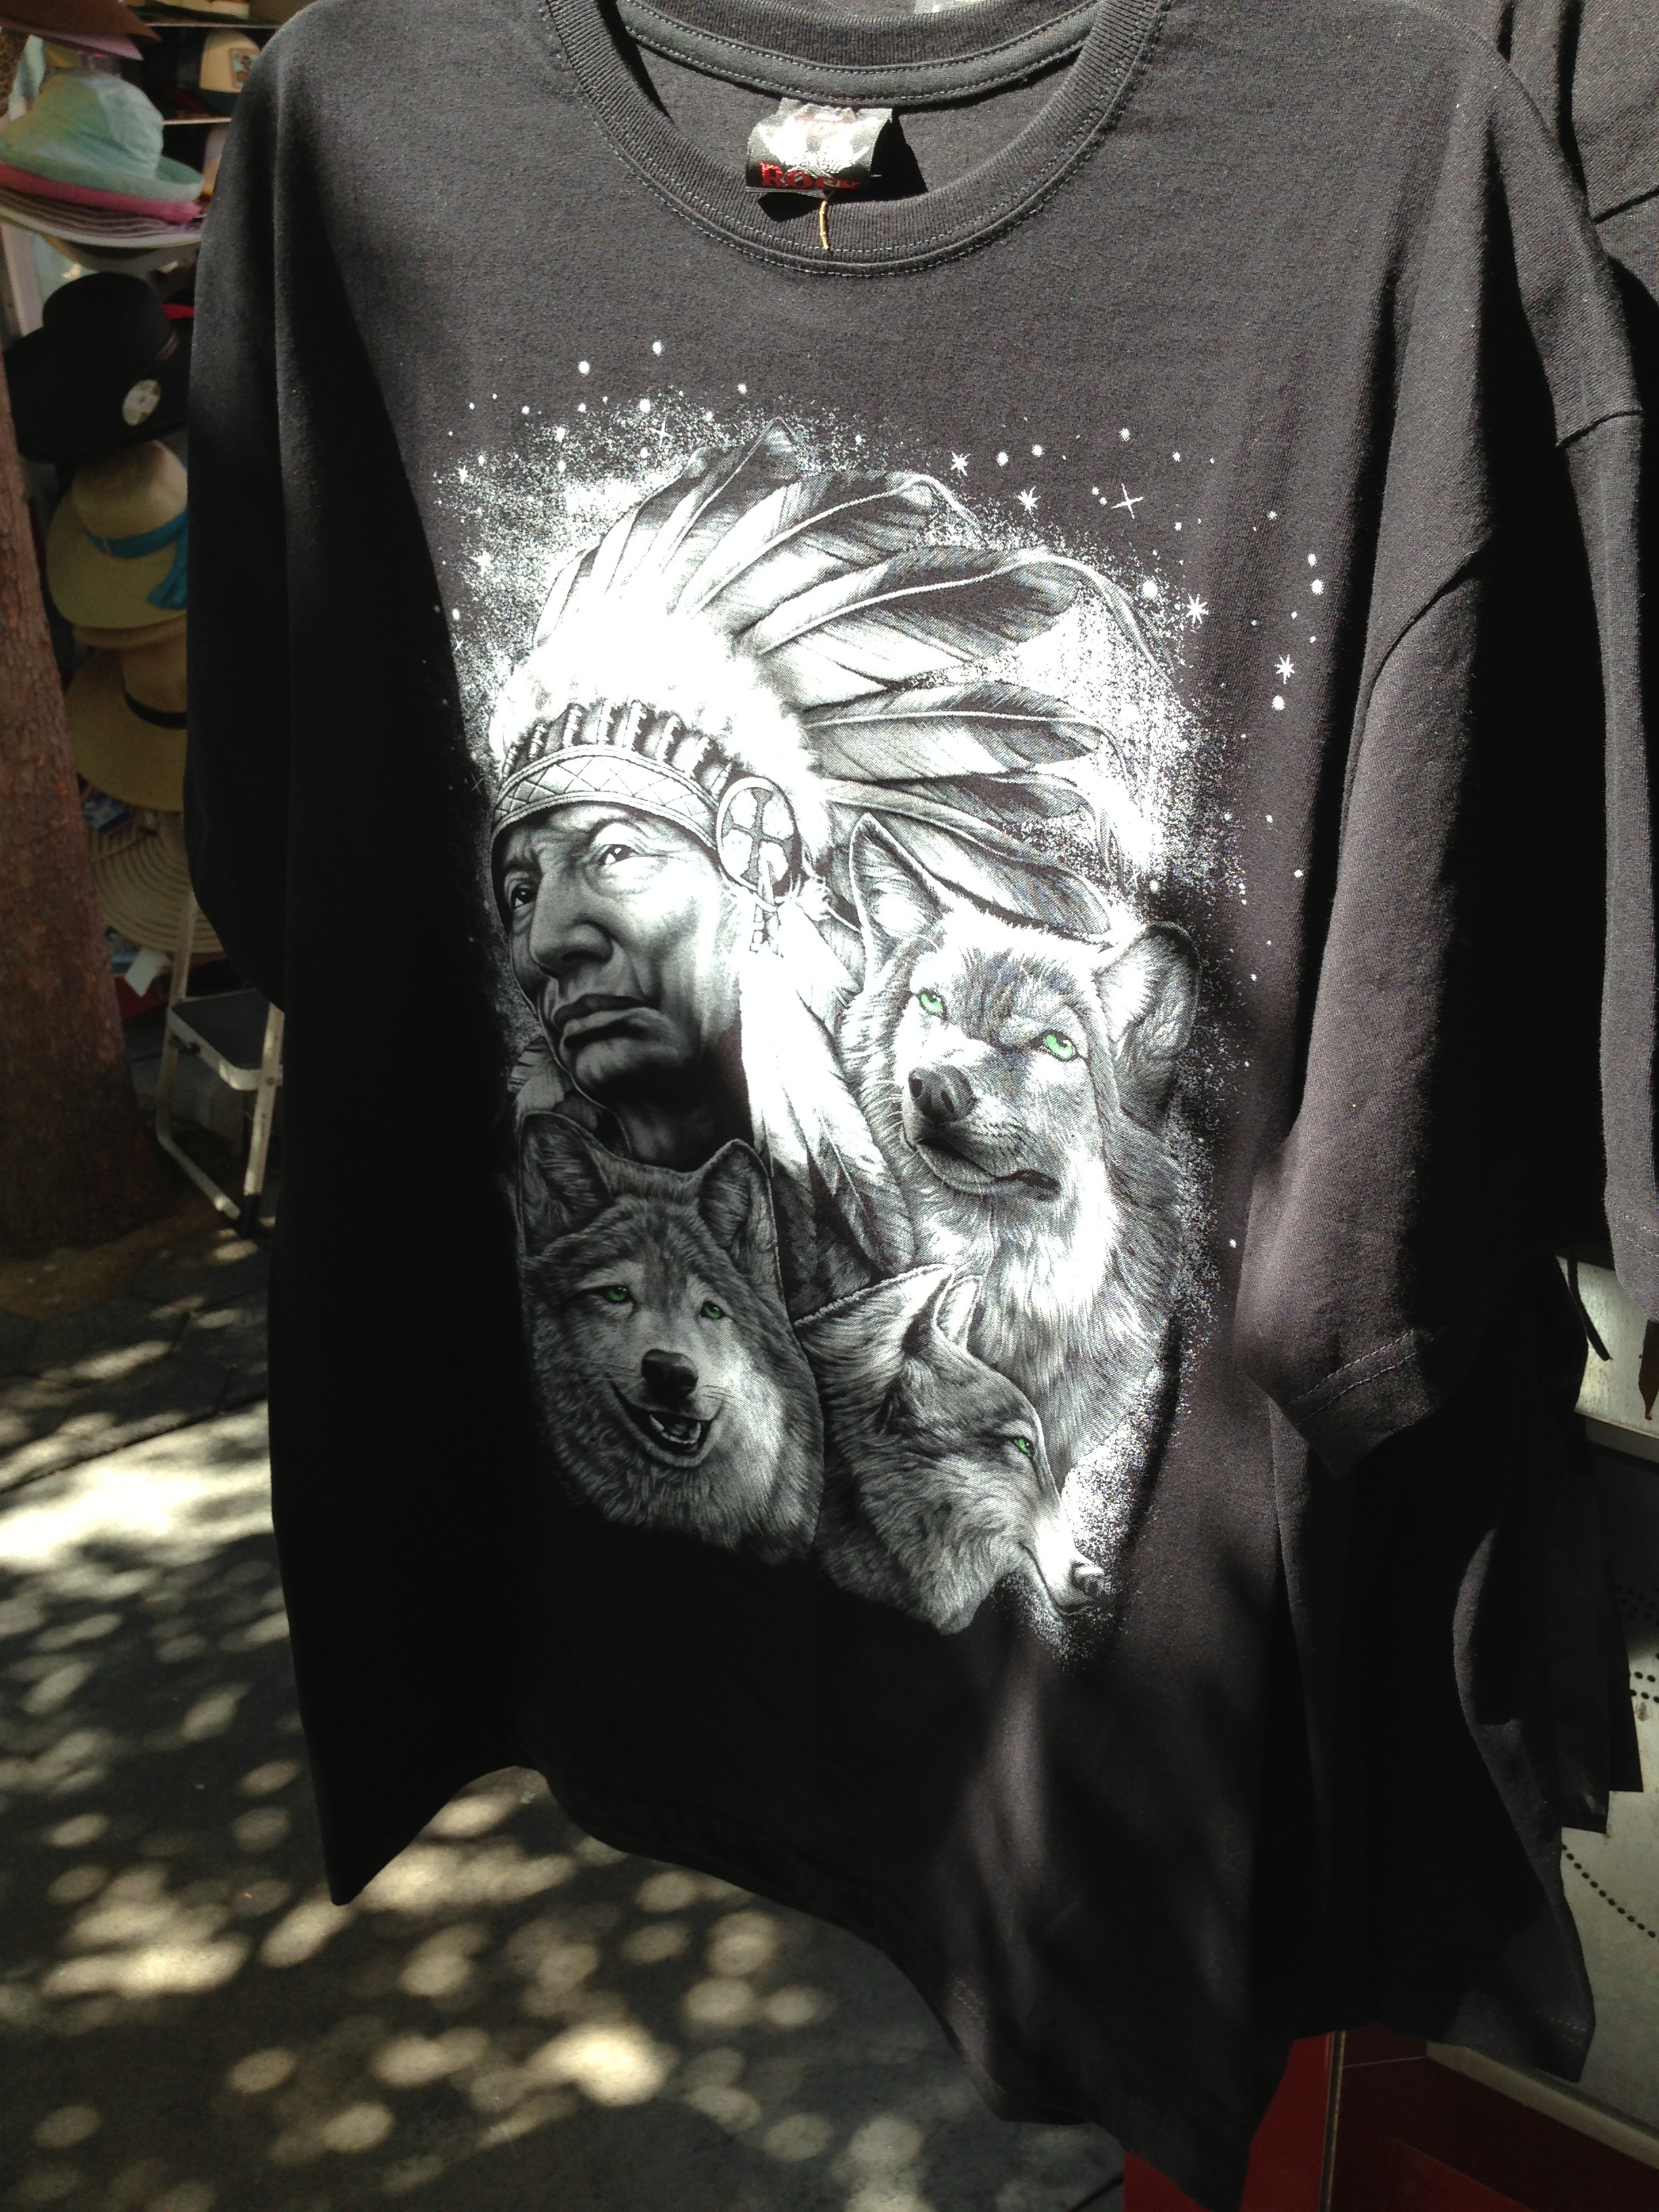
clothing, black, art, t shirt